New York City Subway

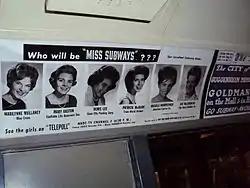
An advertisement for Miss Subways at the New York Transit Museum

Before 2011, there have been some full subway closures for transit strikes (January 1–13, 1966, April 1–11, 1980, December 20–22, 2005) and blackouts (November 9–10, 1965, July 13–14, 1977, August 14–16, 2003).